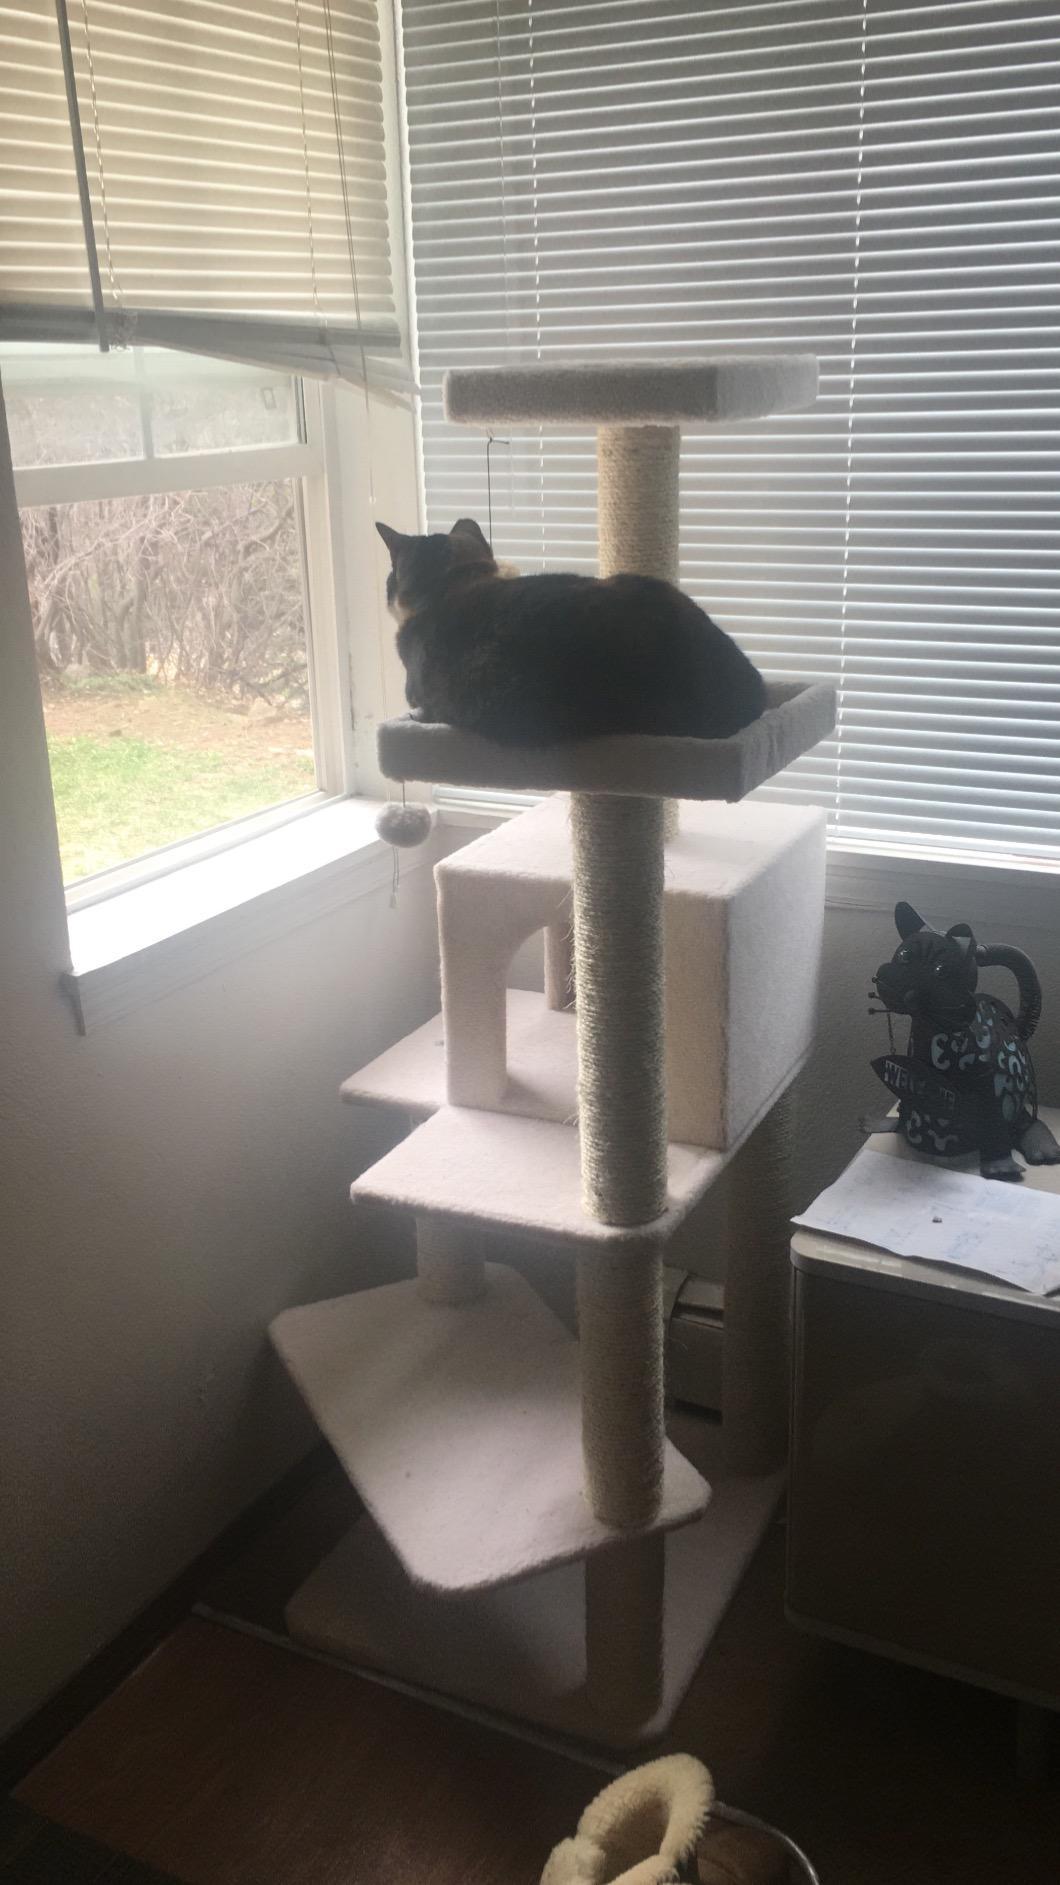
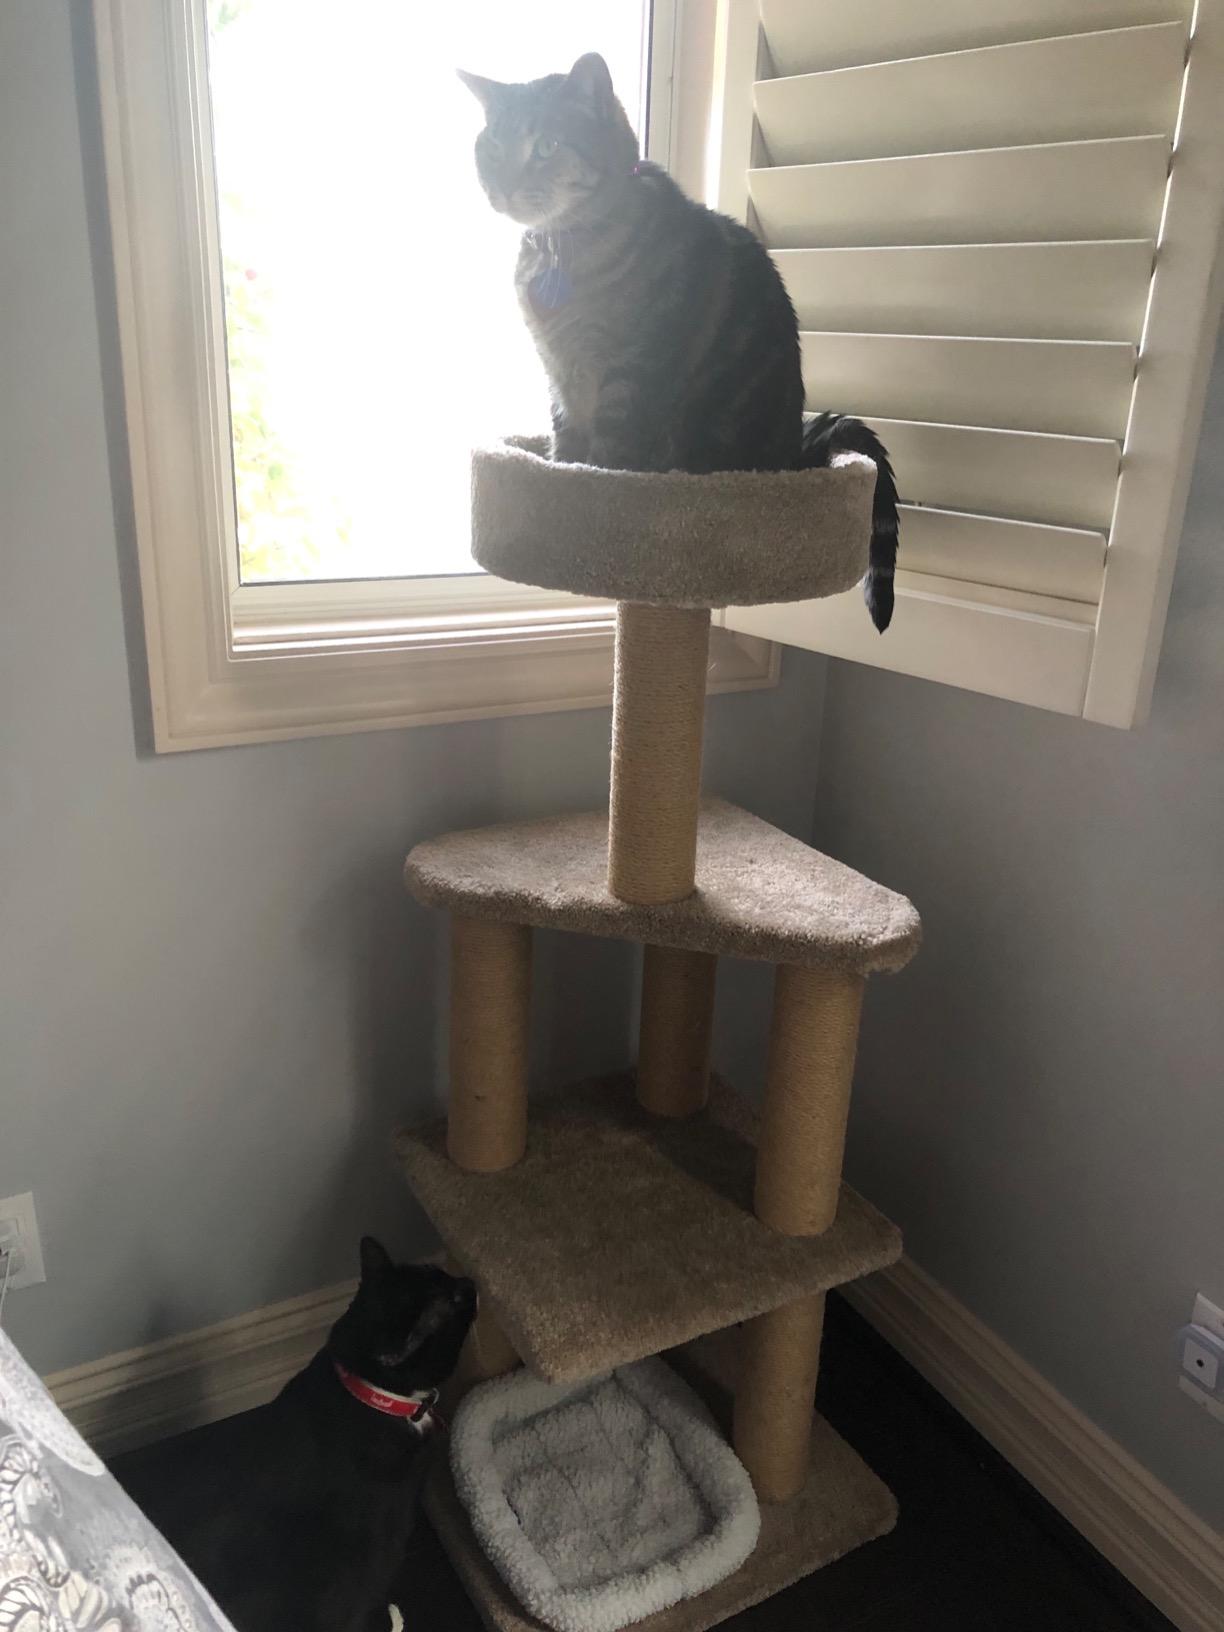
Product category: items_cat tree
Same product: no